Carhaix-Plouguer

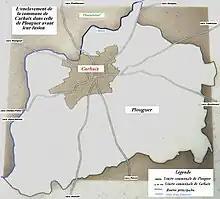
Map of Carhaix and Plouguer before their merger.

Carhaix is located in the Poher, an important territory of Brittany, sandwiched between the Arrée Mountains to the north and the Black Mountains to the south. The agglomeration developed mainly on a plateau located at 140 meters above sea level, gently sloping towards the west, the highest elevations being eastwards beyond the agglomeration towards 155–169 meters above sea level. This plateau is limited to the north by the valley of the Hyères (60 meters elevation that imposed the construction of an aqueduct in Roman times to cross it), which flows to 80 meters above sea level, and south by the stream of the Madeleine whose route was taken again by the channel of Nantes in Brest. The Hyères sometimes causes serious floods: in March 1903, the Sainte-Catherine chapel located in Plounevézel but at the limit of Carhaix, had water up to the roof and in 1910 to the stained glass windows.